Kid Klown in Crazy Chase

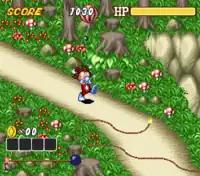
Gameplay of "Kid Klown in Crazy Chase"

Players control the player character Kid Klown as he attempts to rescue Princess Honey from the villain Black Jack (Dirty Joe in the Japan SNES version and in the Game Boy Advance version). The game's graphics are presented in an isometric view as Kid Klown automatically moves down a path to thwart Black Jack's plans of blowing up one of his spade bombs in each level. Various obstacles cause Kid Klown to slow down if they collide with him; if Kid Klown does not make it to the bomb in time or if he is hit too many times, the level is lost. The game consists of 5 stages. In each stage, Kid Klown must find all 4 card suit orbs and stop the bomb to complete the level. At the end of each stage Kid Klown gets a key which in turn at the ending could be of use to unlock Honey's cage. If the player gets all 4 orbs in the very first turn, Kid Klown also gets a Honey heart. After the fifth stage, Kid Klown must find the correct lock out of the 10 locks to unlock Honey's cage.